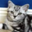
Label: cat